Jīvaka

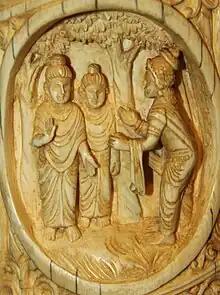

Jīvaka is described in Buddhist texts as a contemporary of the Buddha, who most scholars date to the 5th century BCE. There are significant differences in how Jīvaka's early life is rendered according to the different textual traditions. In what appears to be the earliest version of the narrative, Jīvaka is described as a foundling discarded by a courtesan with no royal blood, and was later found and raised in the court by Prince Abhaya. In later versions, the story has been embellished to appeal to a wider audience, as Jīvaka's mother is identified with the courtesan of divine origin and Buddhist disciple Āmrapālī, and the previously unnamed father becomes none other than King Bimbisāra. Furthermore, some versions of the story attempt to show that Jīvaka is the real "Medicine King", a title used for other legendary healers such as the Chinese healers Bian Que and Hua Tuo. Many motifs in these accounts point in this direction: for example, the "Jīvaka Sūtras" state that Jīvaka was born with acupuncture needles and herbs in his hand, which is used as proof that Jīvaka is superior to other Chinese healers. In the Sanskrit and Tibetan version, Jīvaka is recognised and named the "Medicine King" by the court on three occasion, each time after a medical miracle. He is therefore also described as the "Thrice-crowned Physician".